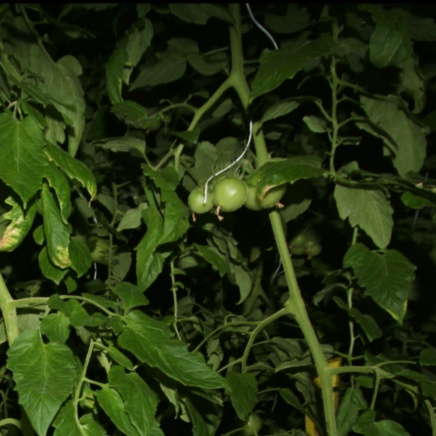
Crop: tomato